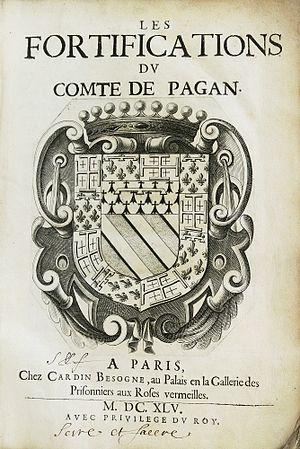
Blaise François Pagan, comte de Merveilles, seigneur de l'Isle, conseiller du roi en ses Conseils, gouverneur pour sa Sainteté du château et baronnie de Pont de Sorgues. Il est né à une date inconnue en 1603 à Saint-Pierre-de-Vassols, Vaucluse. Il est décédé à Paris le 18 novembre 1665. C'est un ingénieur militaire français et maréchal de camp, un théoricien de la fortification et un scientifique.